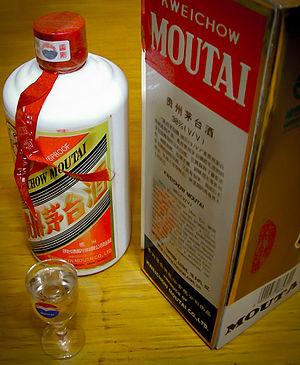
Le maotai ou maotaijiu, est une marque de baijiu, alcool blanc distillé à base de sorgho fermenté, très populaire en Chine. Le maotai tient son nom d'une ville proche de Zunyi dans la province du Guizhou, dans laquelle il est produit.